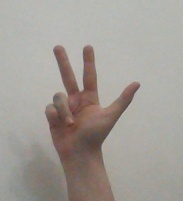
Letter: al